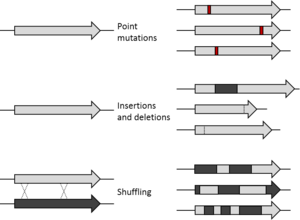
L'évolution dirigée est une méthode utilisée en ingénierie des protéines qui imite le processus de sélection naturelle pour "diriger" l'évolution des protéines ou des acides nucléiques vers un certain objectif défini par l'utilisateur. Cette méthode consiste à soumettre un gène à des cycles itératifs de mutagénèse, de sélection et d'amplification. Elle peut être mise en place in vivo, ou in vitro. L'évolution dirigée est utilisée à la fois en ingénierie des protéines comme alternative à la conception rationnelle des protéines modifiées, ainsi que dans les études des principes évolutifs fondamentaux en environnement contrôlé en laboratoire.